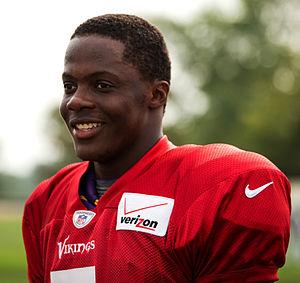
Theodore « Teddy » Bridgewater, né le 10 novembre 1992 à Miami en Floride, est un joueur américain de football américain évoluant au poste de quarterback.